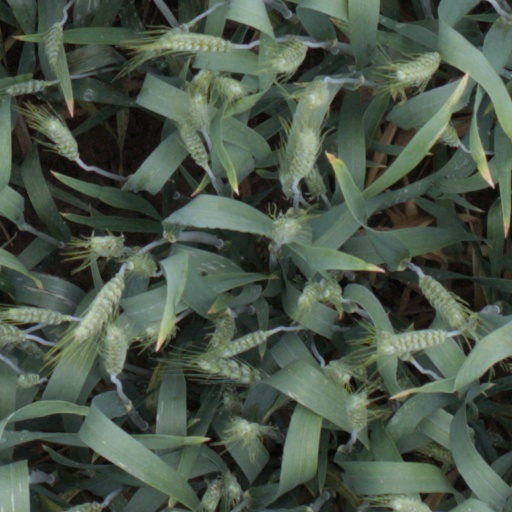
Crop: wheat